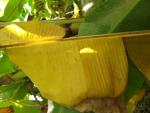
Label: xamthomonas